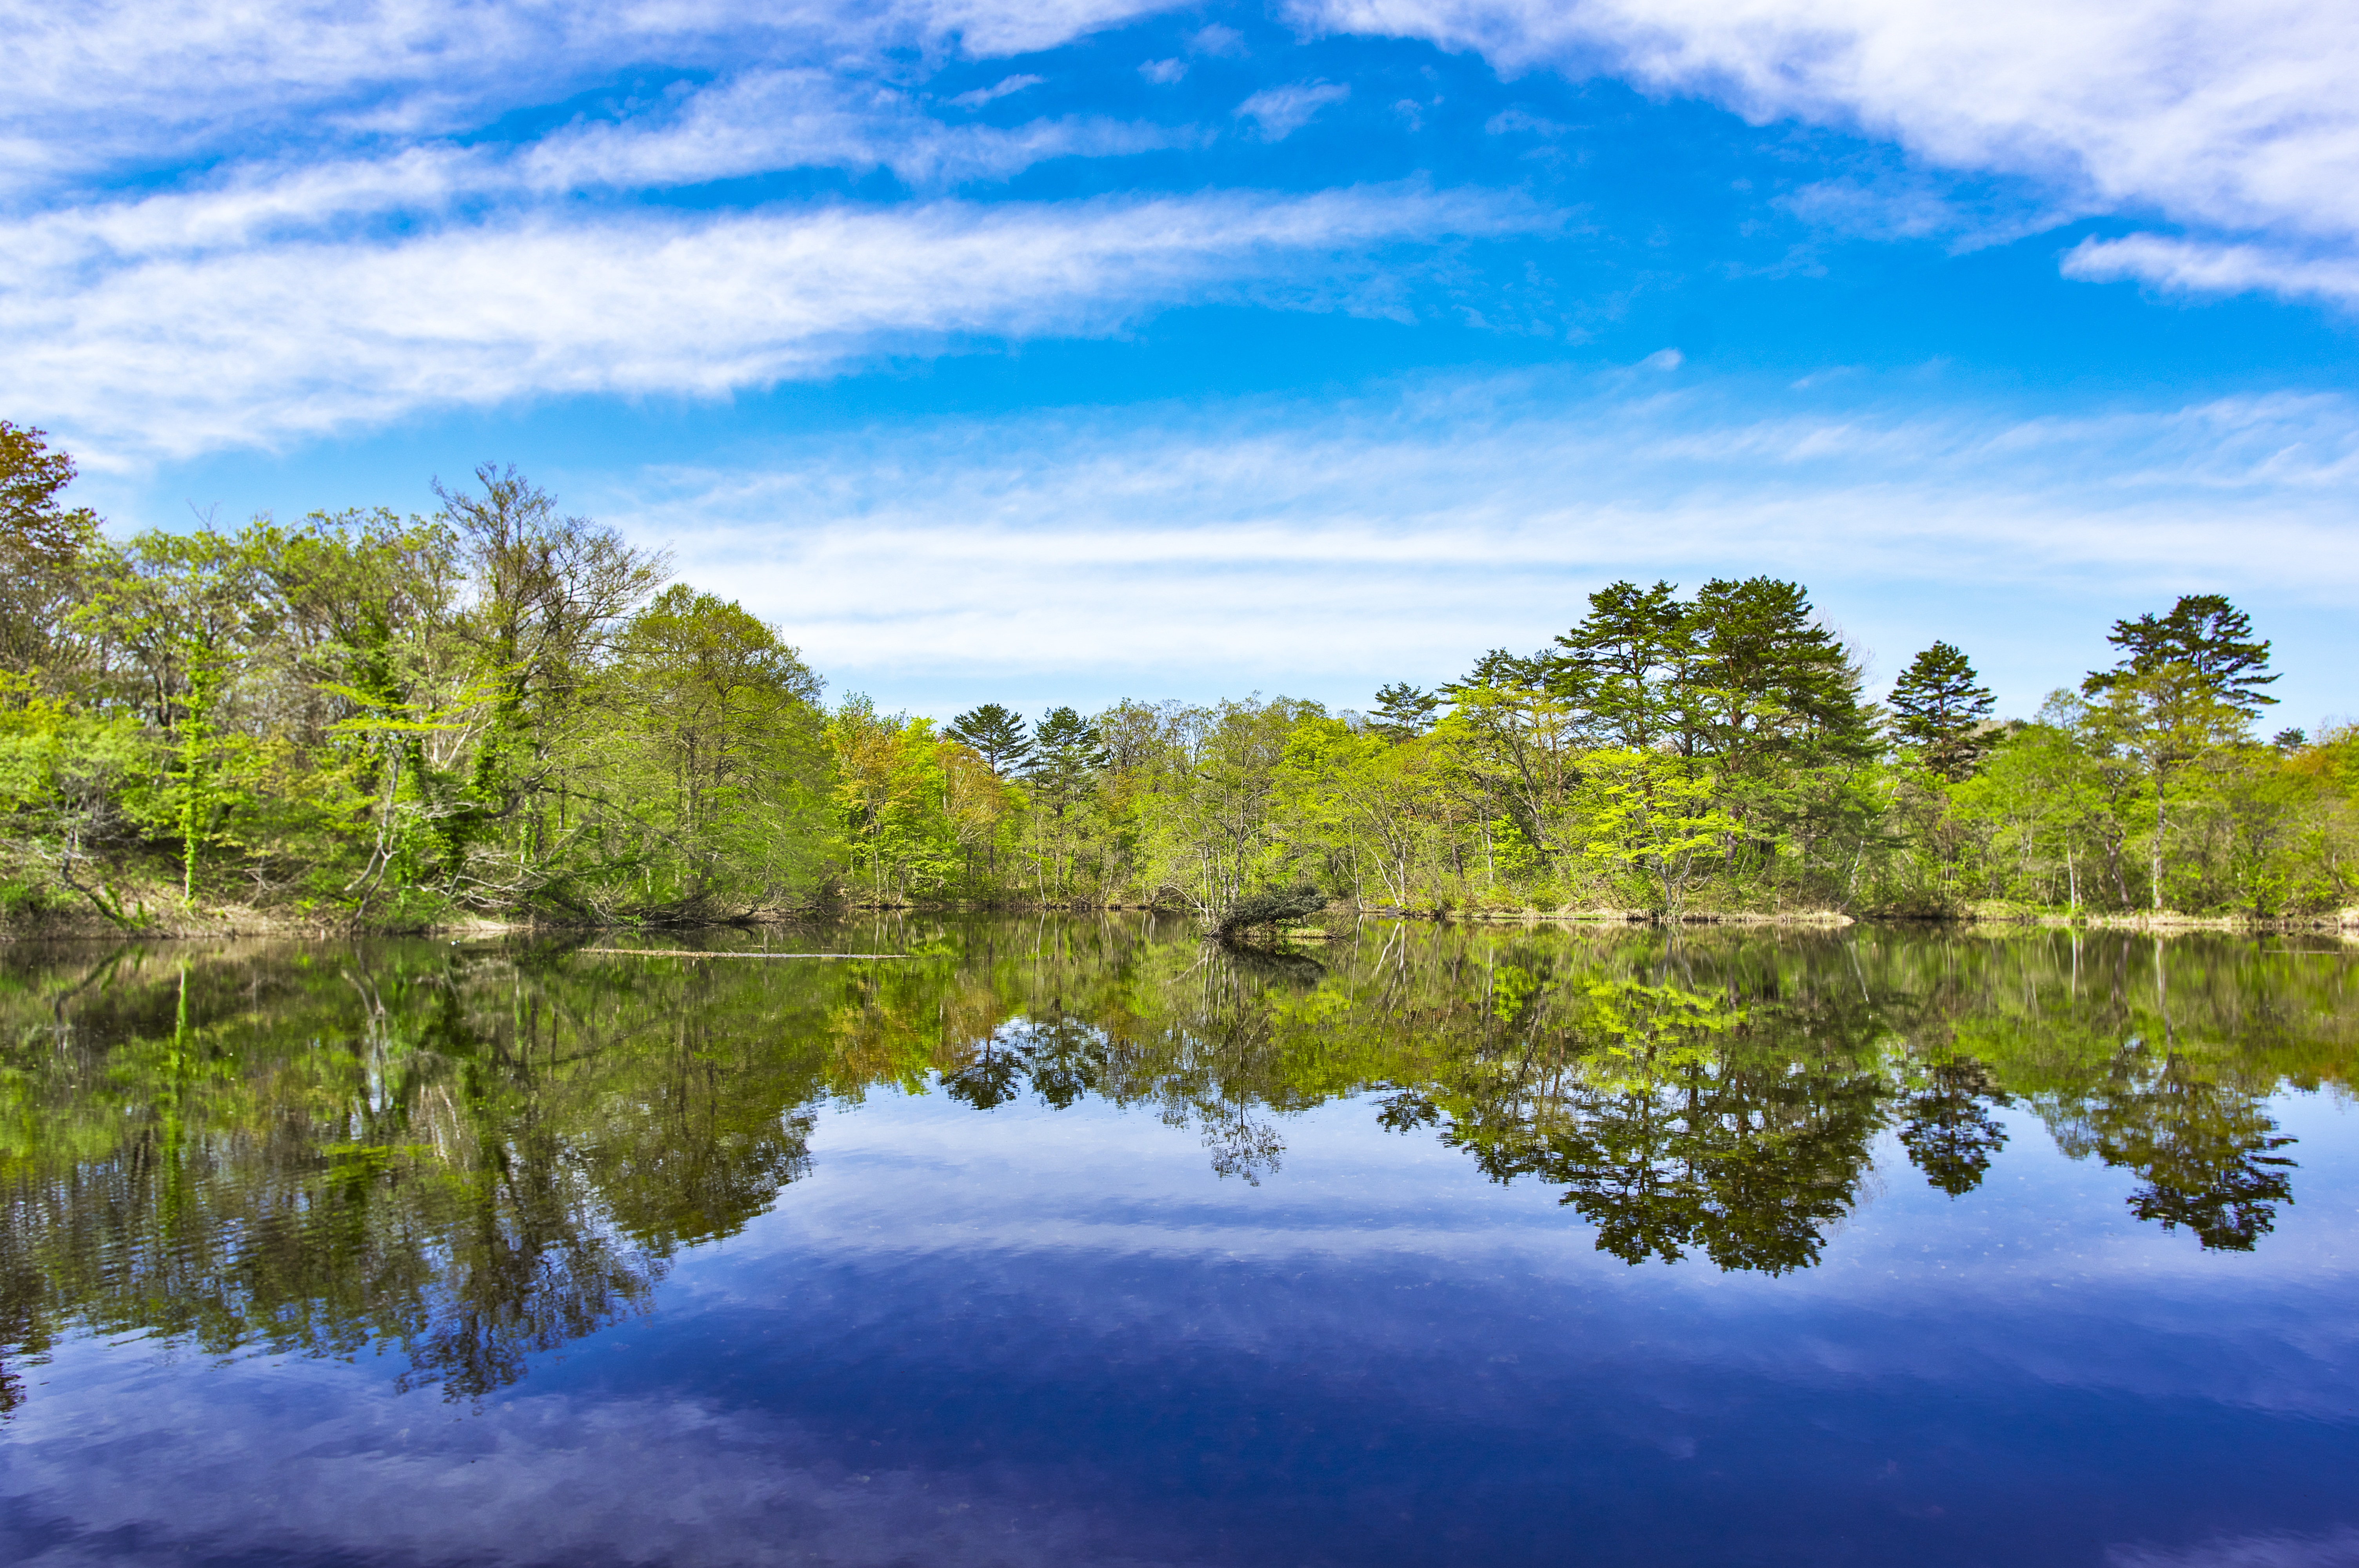
landscape, tree, water, nature, marsh, wilderness, mountain, cloud, sky, meadow, lake, river, pond, reflection, autumn, reservoir, japan, body of water, outdoors, wetland, habitat, loch, ecosystem, fukushima, tohoku, urabandai, fukushima prefecture, astragalus swamp, tohoku district, eastern japan, mount bandai, natural environment, woody plant